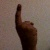
The image shows a hand gesture representing the number 1 in Indian Sign Language.